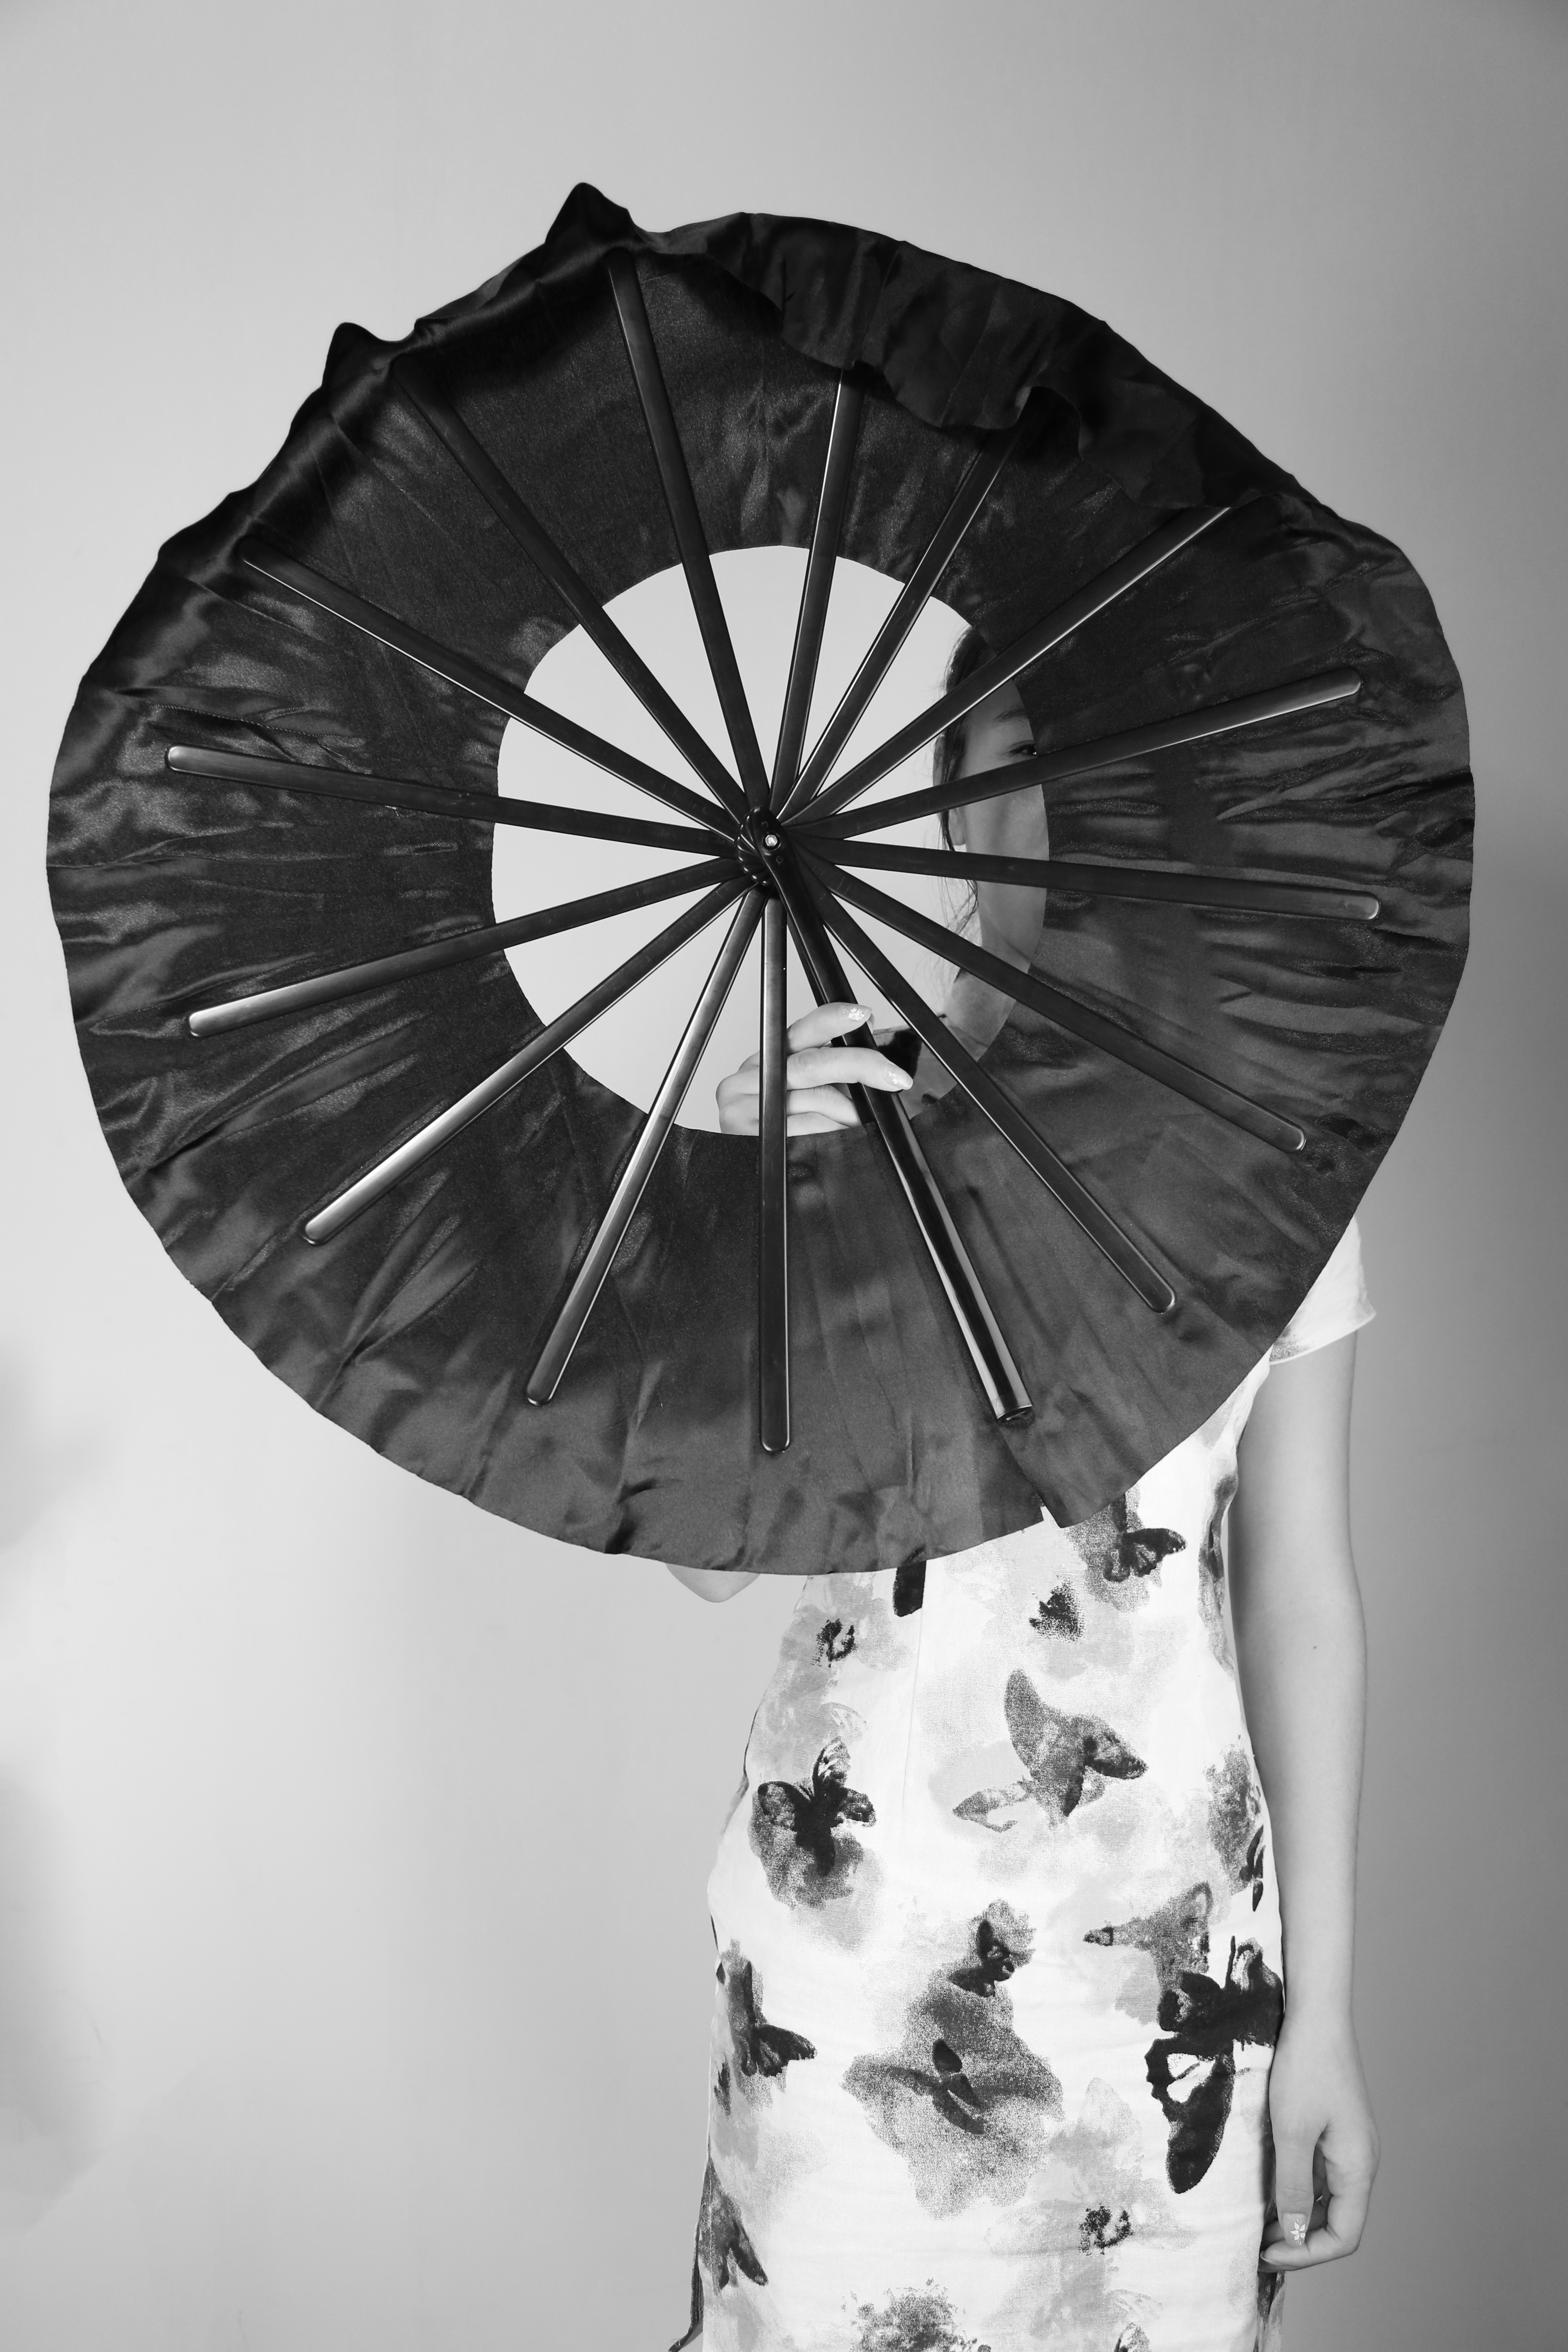
black and white, woman, white, photography, flower, umbrella, clothing, black, monochrome, fan, circle, classical, illustration, beauty, monochrome photography, fashion accessory, cheongsam